Destiny's Road

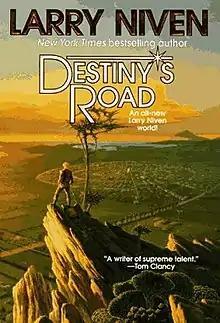
First edition

Destiny's Road is a science fiction novel by American writer Larry Niven, first published in 1998. It follows Jemmy Bloocher's exploration of Destiny's Road, a long scar of once-melted rock seared onto the planet's surface by a spaceship's fusion drive. Jemmy is descended from the original Destiny colonists, who were stranded when their landing craft (which created the Road) deserted them.